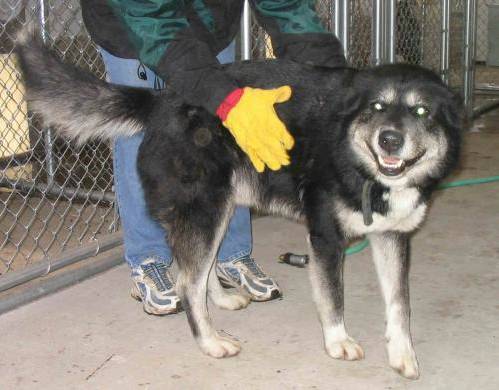
Label: dog